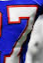
Number: 7